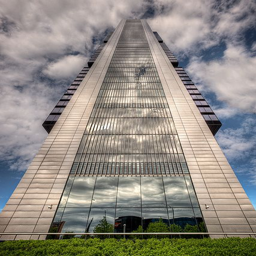
picked this one for the perspective & symmetry as well as the clean processing .